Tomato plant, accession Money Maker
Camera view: horizontal (90 deg, fisheye); turntable rotation: 270 degrees
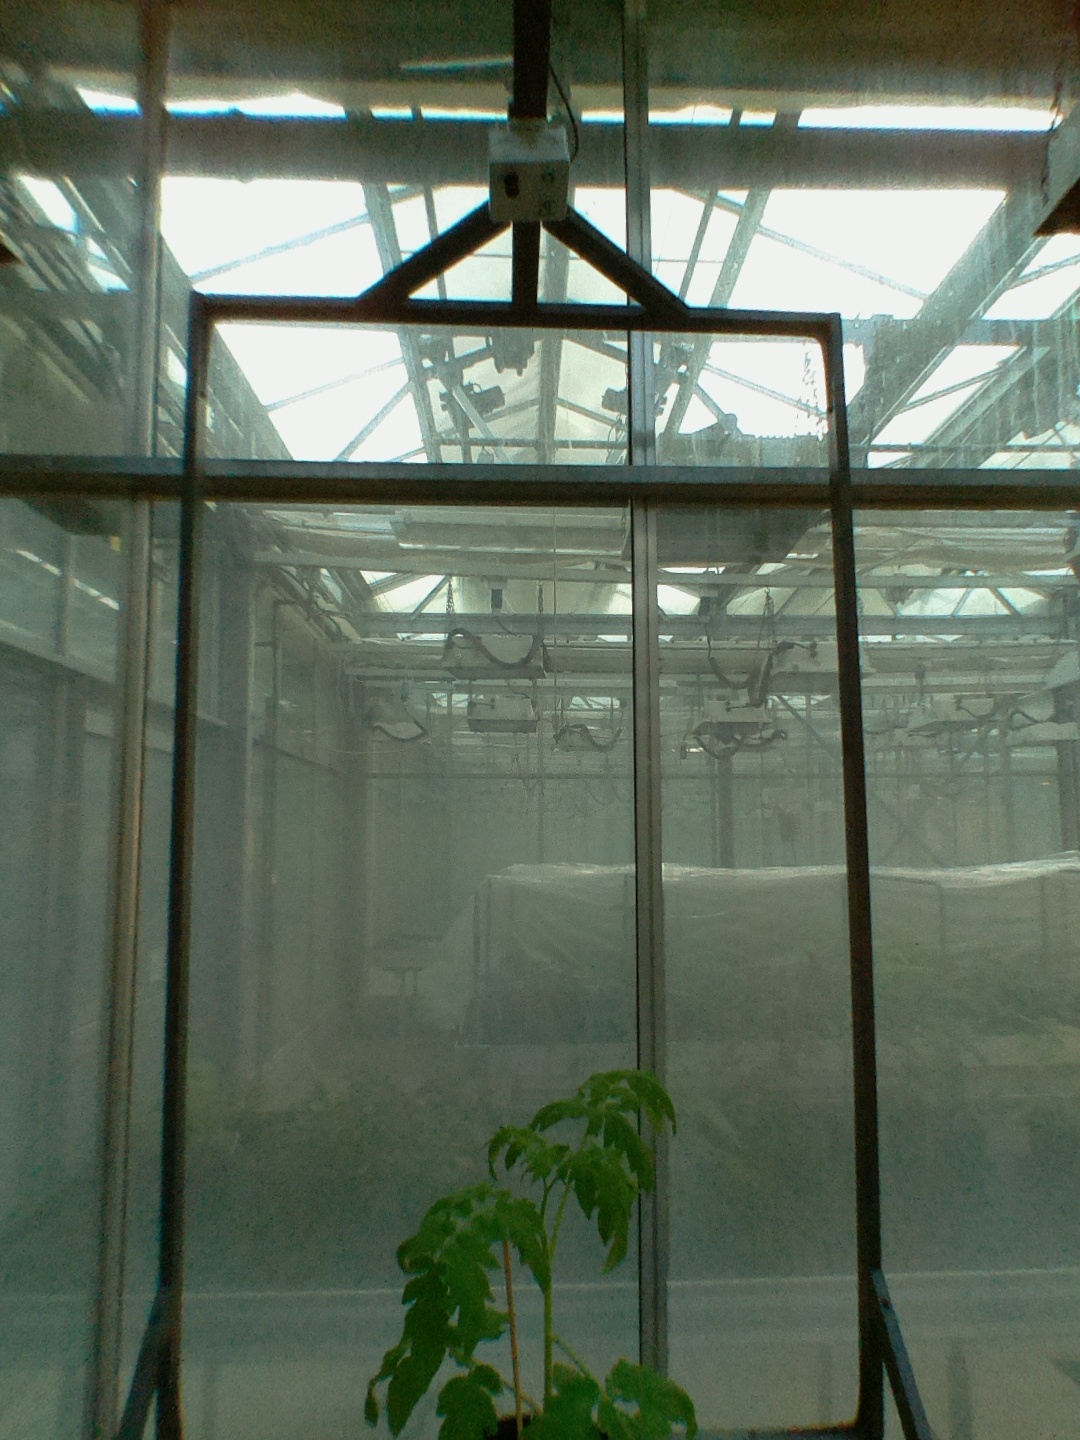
BBCH growth stage 13: 6 of true leaves visible